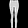
Label: Trouser